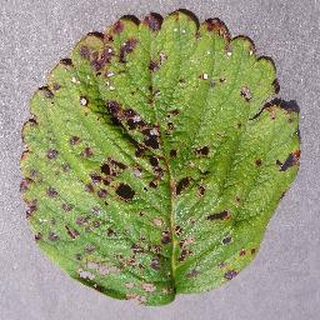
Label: strawberry_leaf_scorch